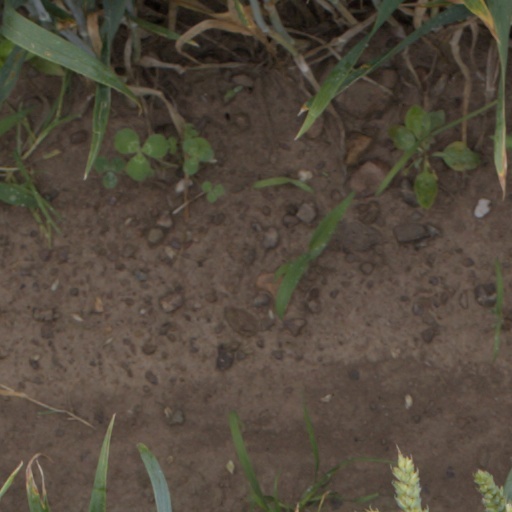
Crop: wheat